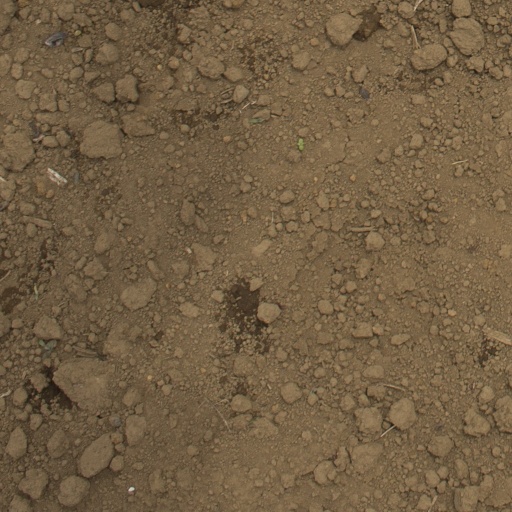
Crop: Jerusalem artichoke